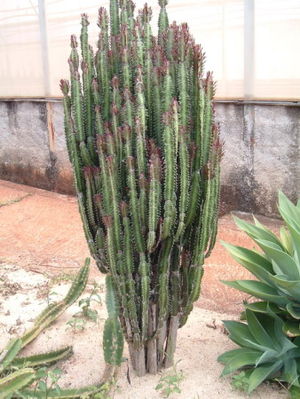
Trekantsøjle
Trekantsøjle eller Cowboykaktus (Euphorbia trigona).
Trekantsøjle eller Cowboy-kaktus kommer oprindeligt fra Sydvestafrika.